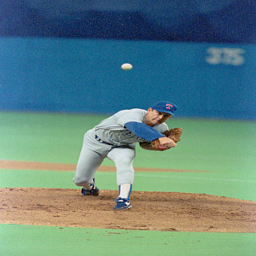
baseball player throws to the plate against sports team .